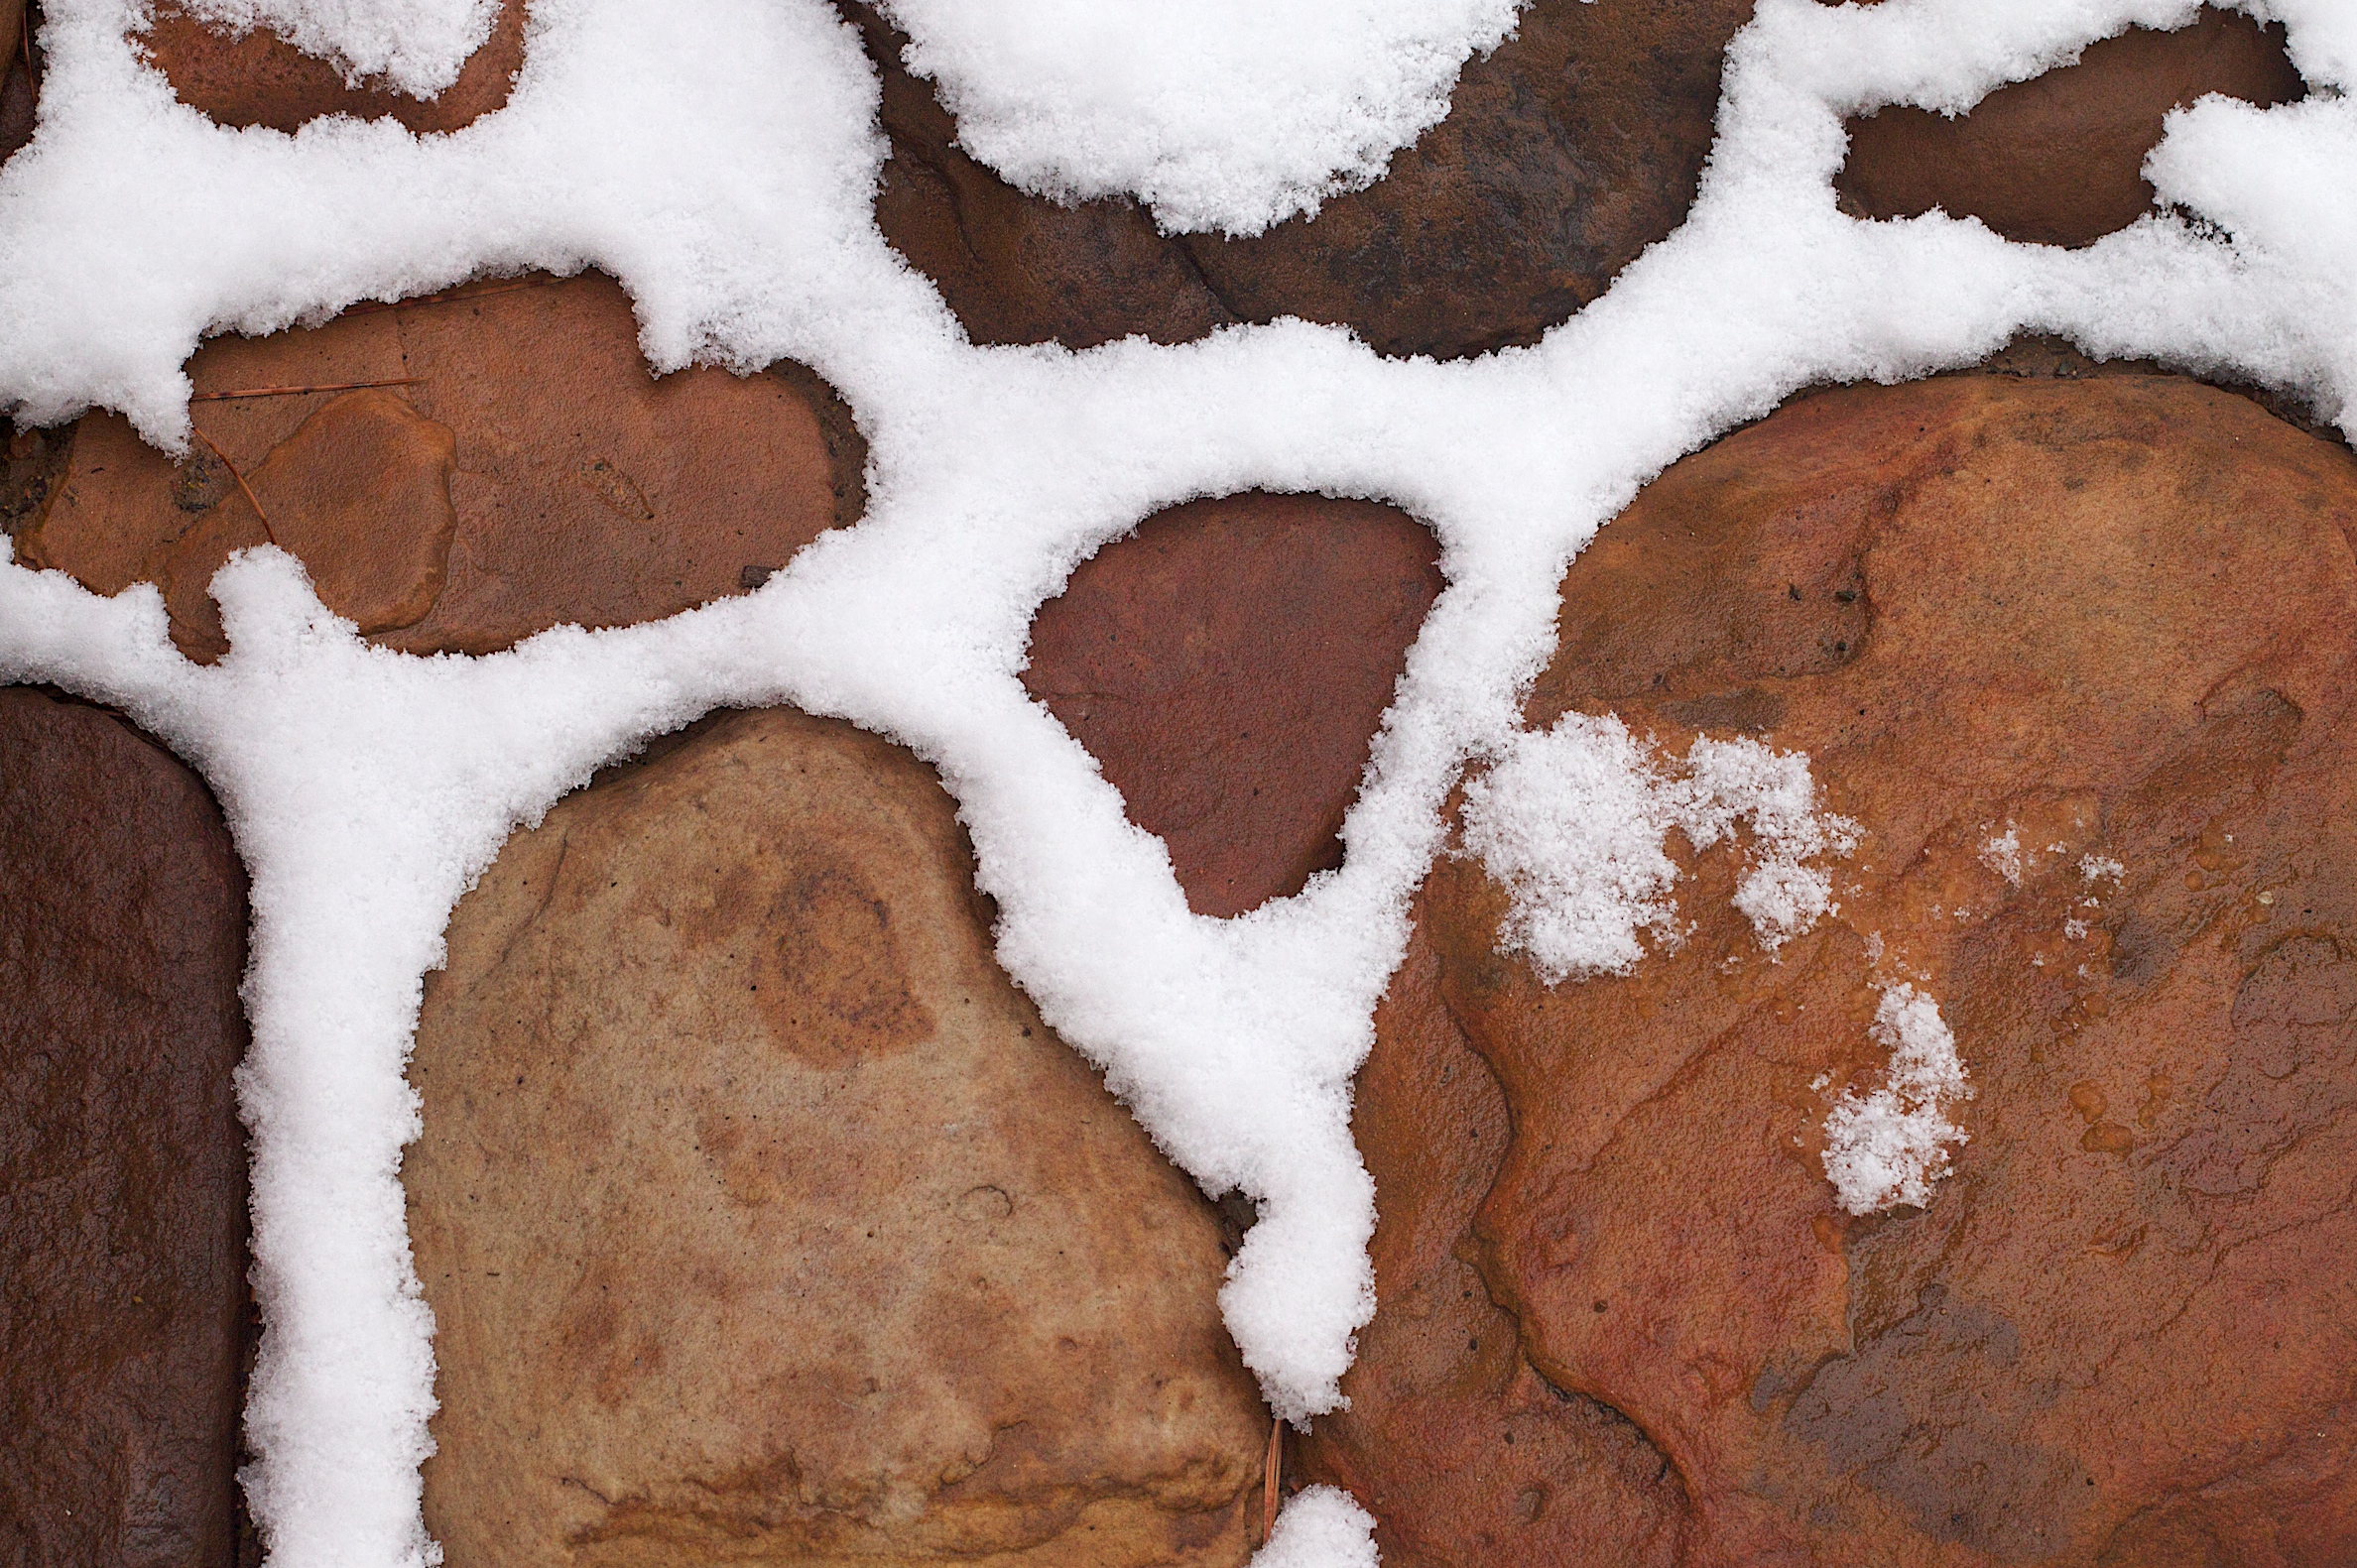
snow, food, baking, dessert, icing, baked goods, snack food